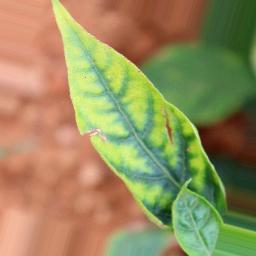
Label: nutritional